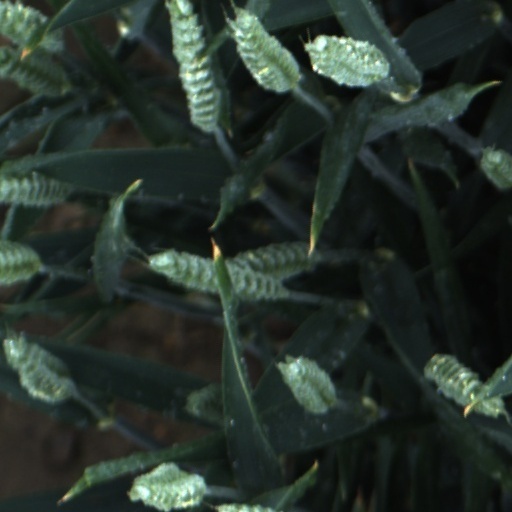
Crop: wheat